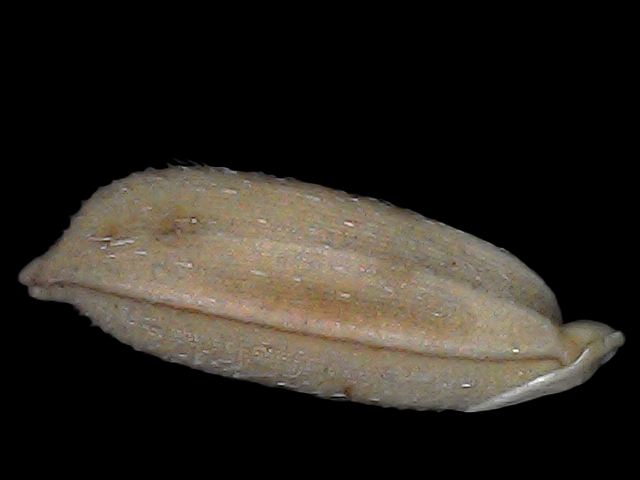
Rice variety: Br22